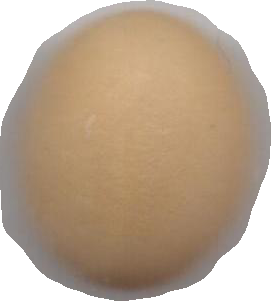
Variety: Dega